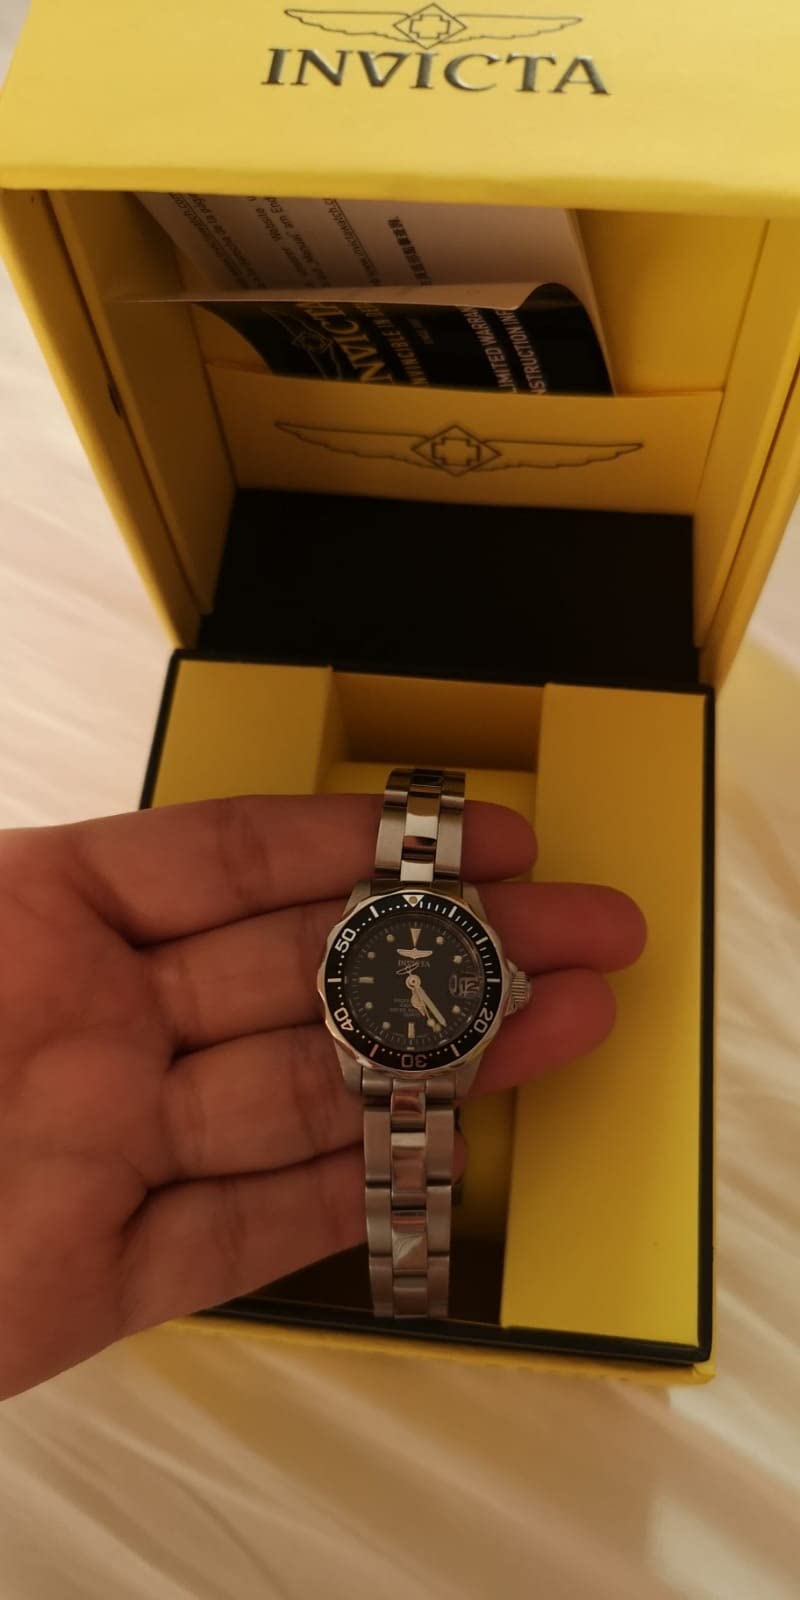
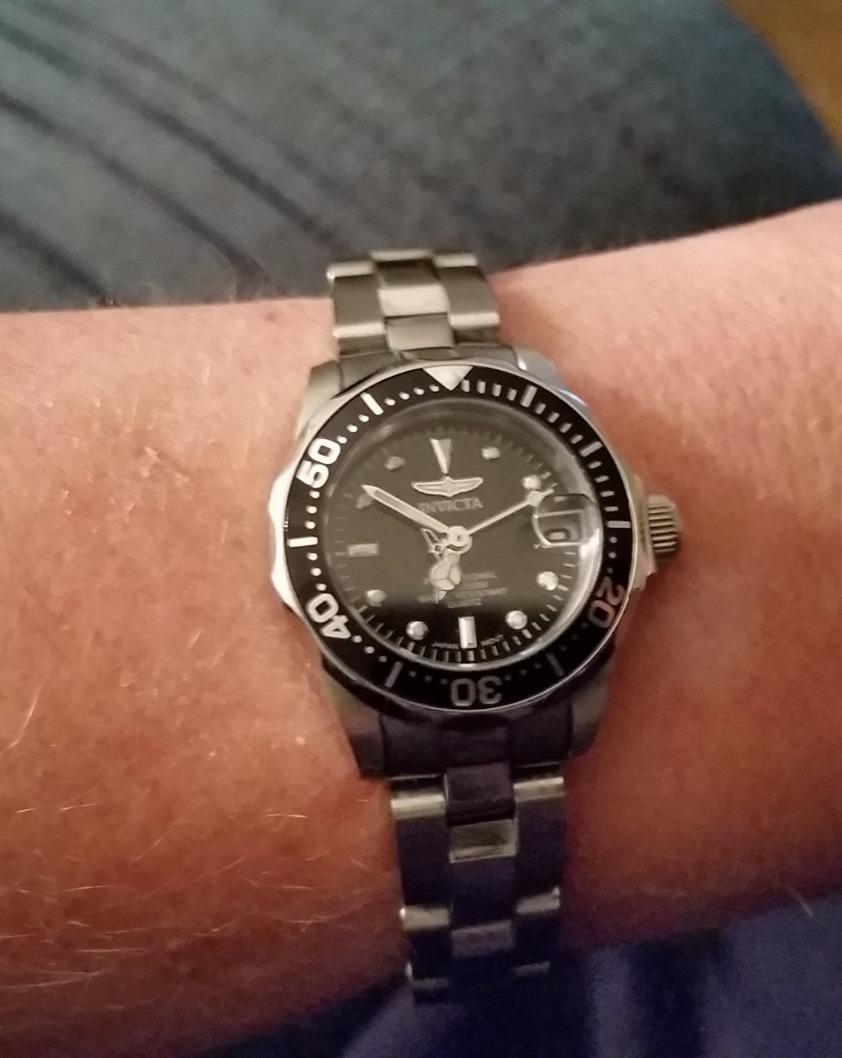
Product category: accessories_watch
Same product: yes